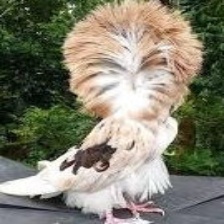
Species: JACOBIN PIGEON
Scientific name: COLUMBA LIVIA